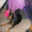
Label: dog